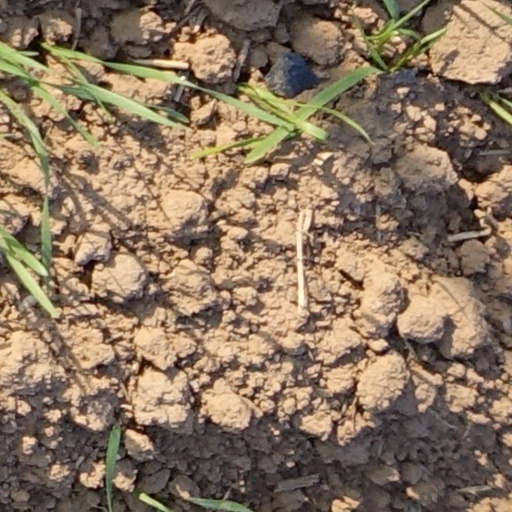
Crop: wheat